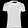
Label: T - shirt / top